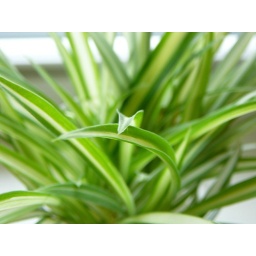
This is actually a sprout that my mom is rooting in a jar of water on the kitchen windowsill.